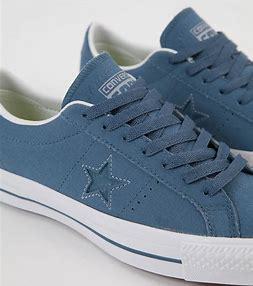
Brand: Converse
Model: One Star Pro